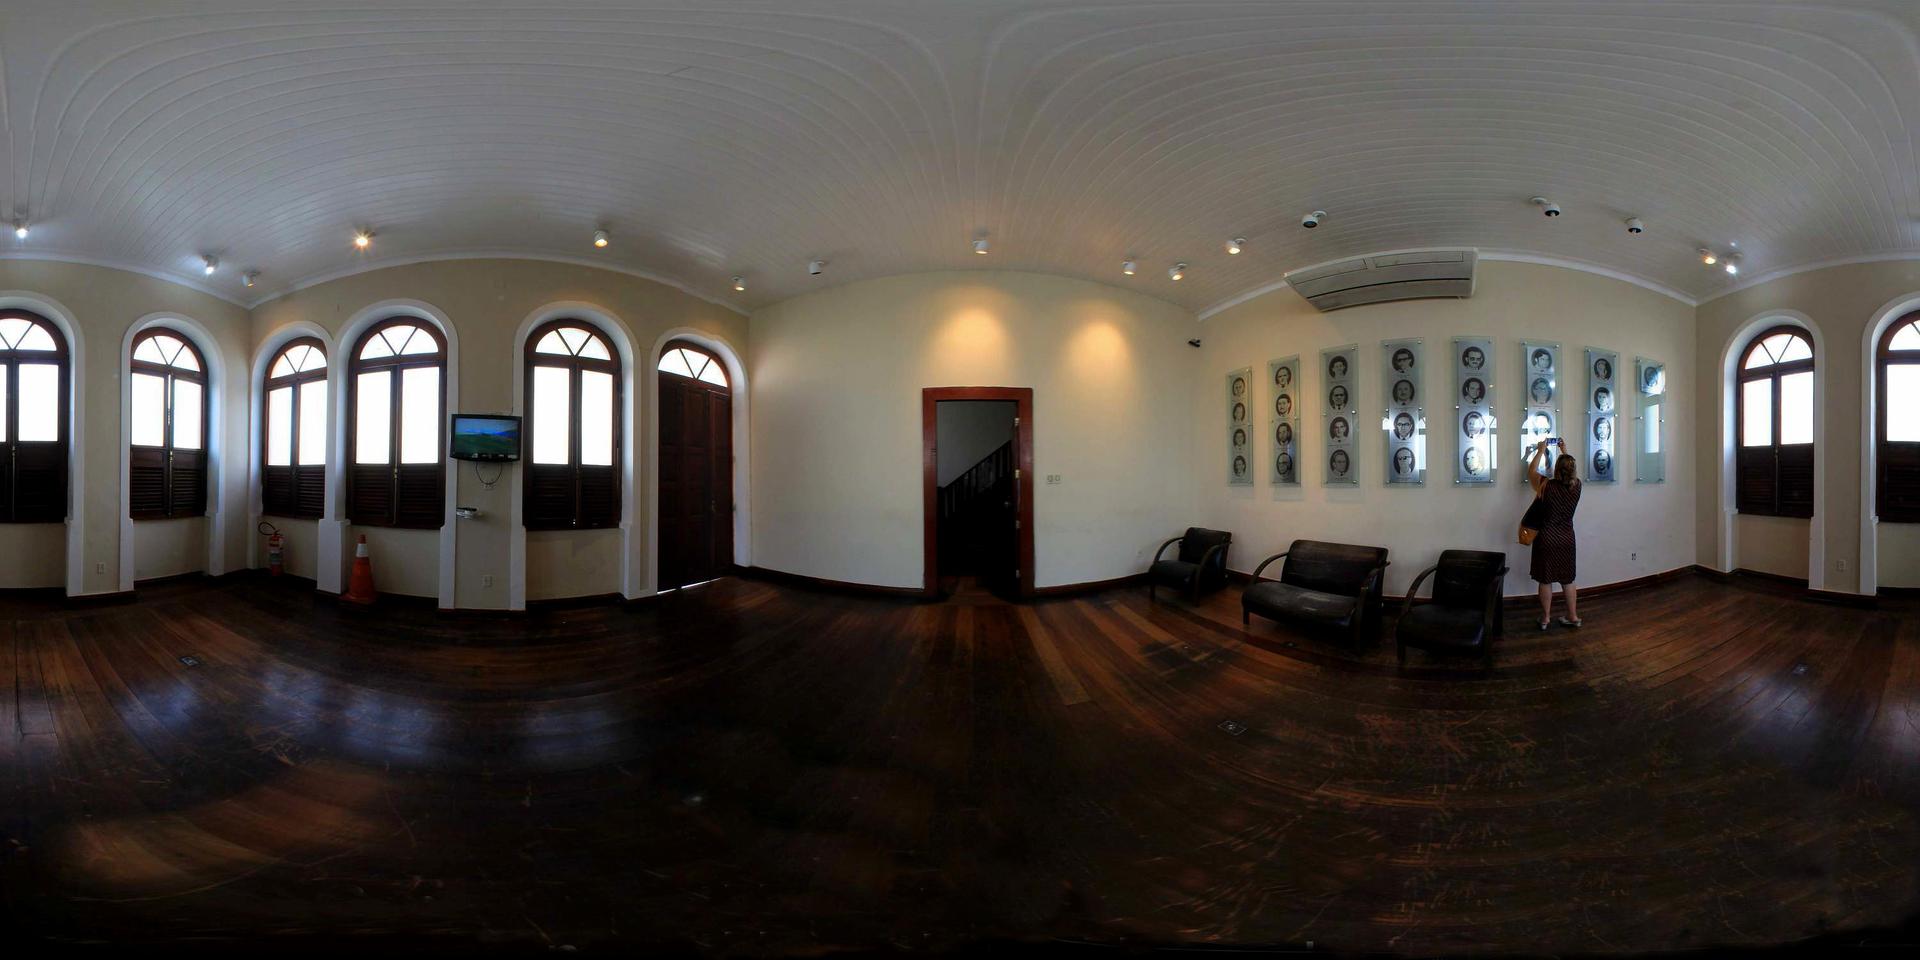
Referred object: TV between windows

Referred object: the small wall-mounted flat-screen TV